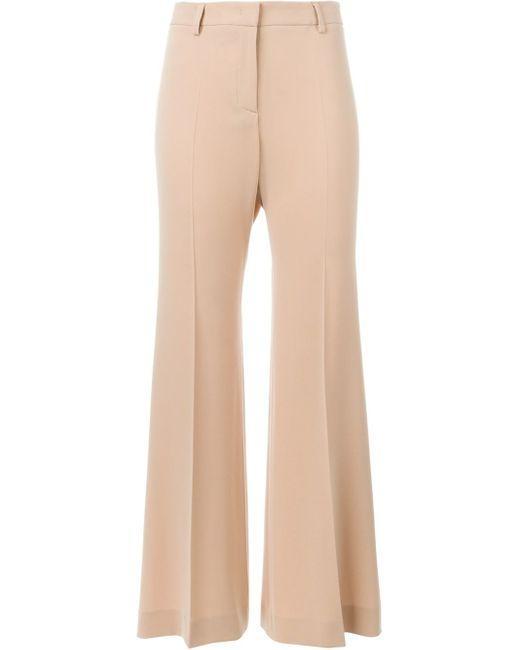
Cremefarbene Schlaghose für Freizeitkleidung